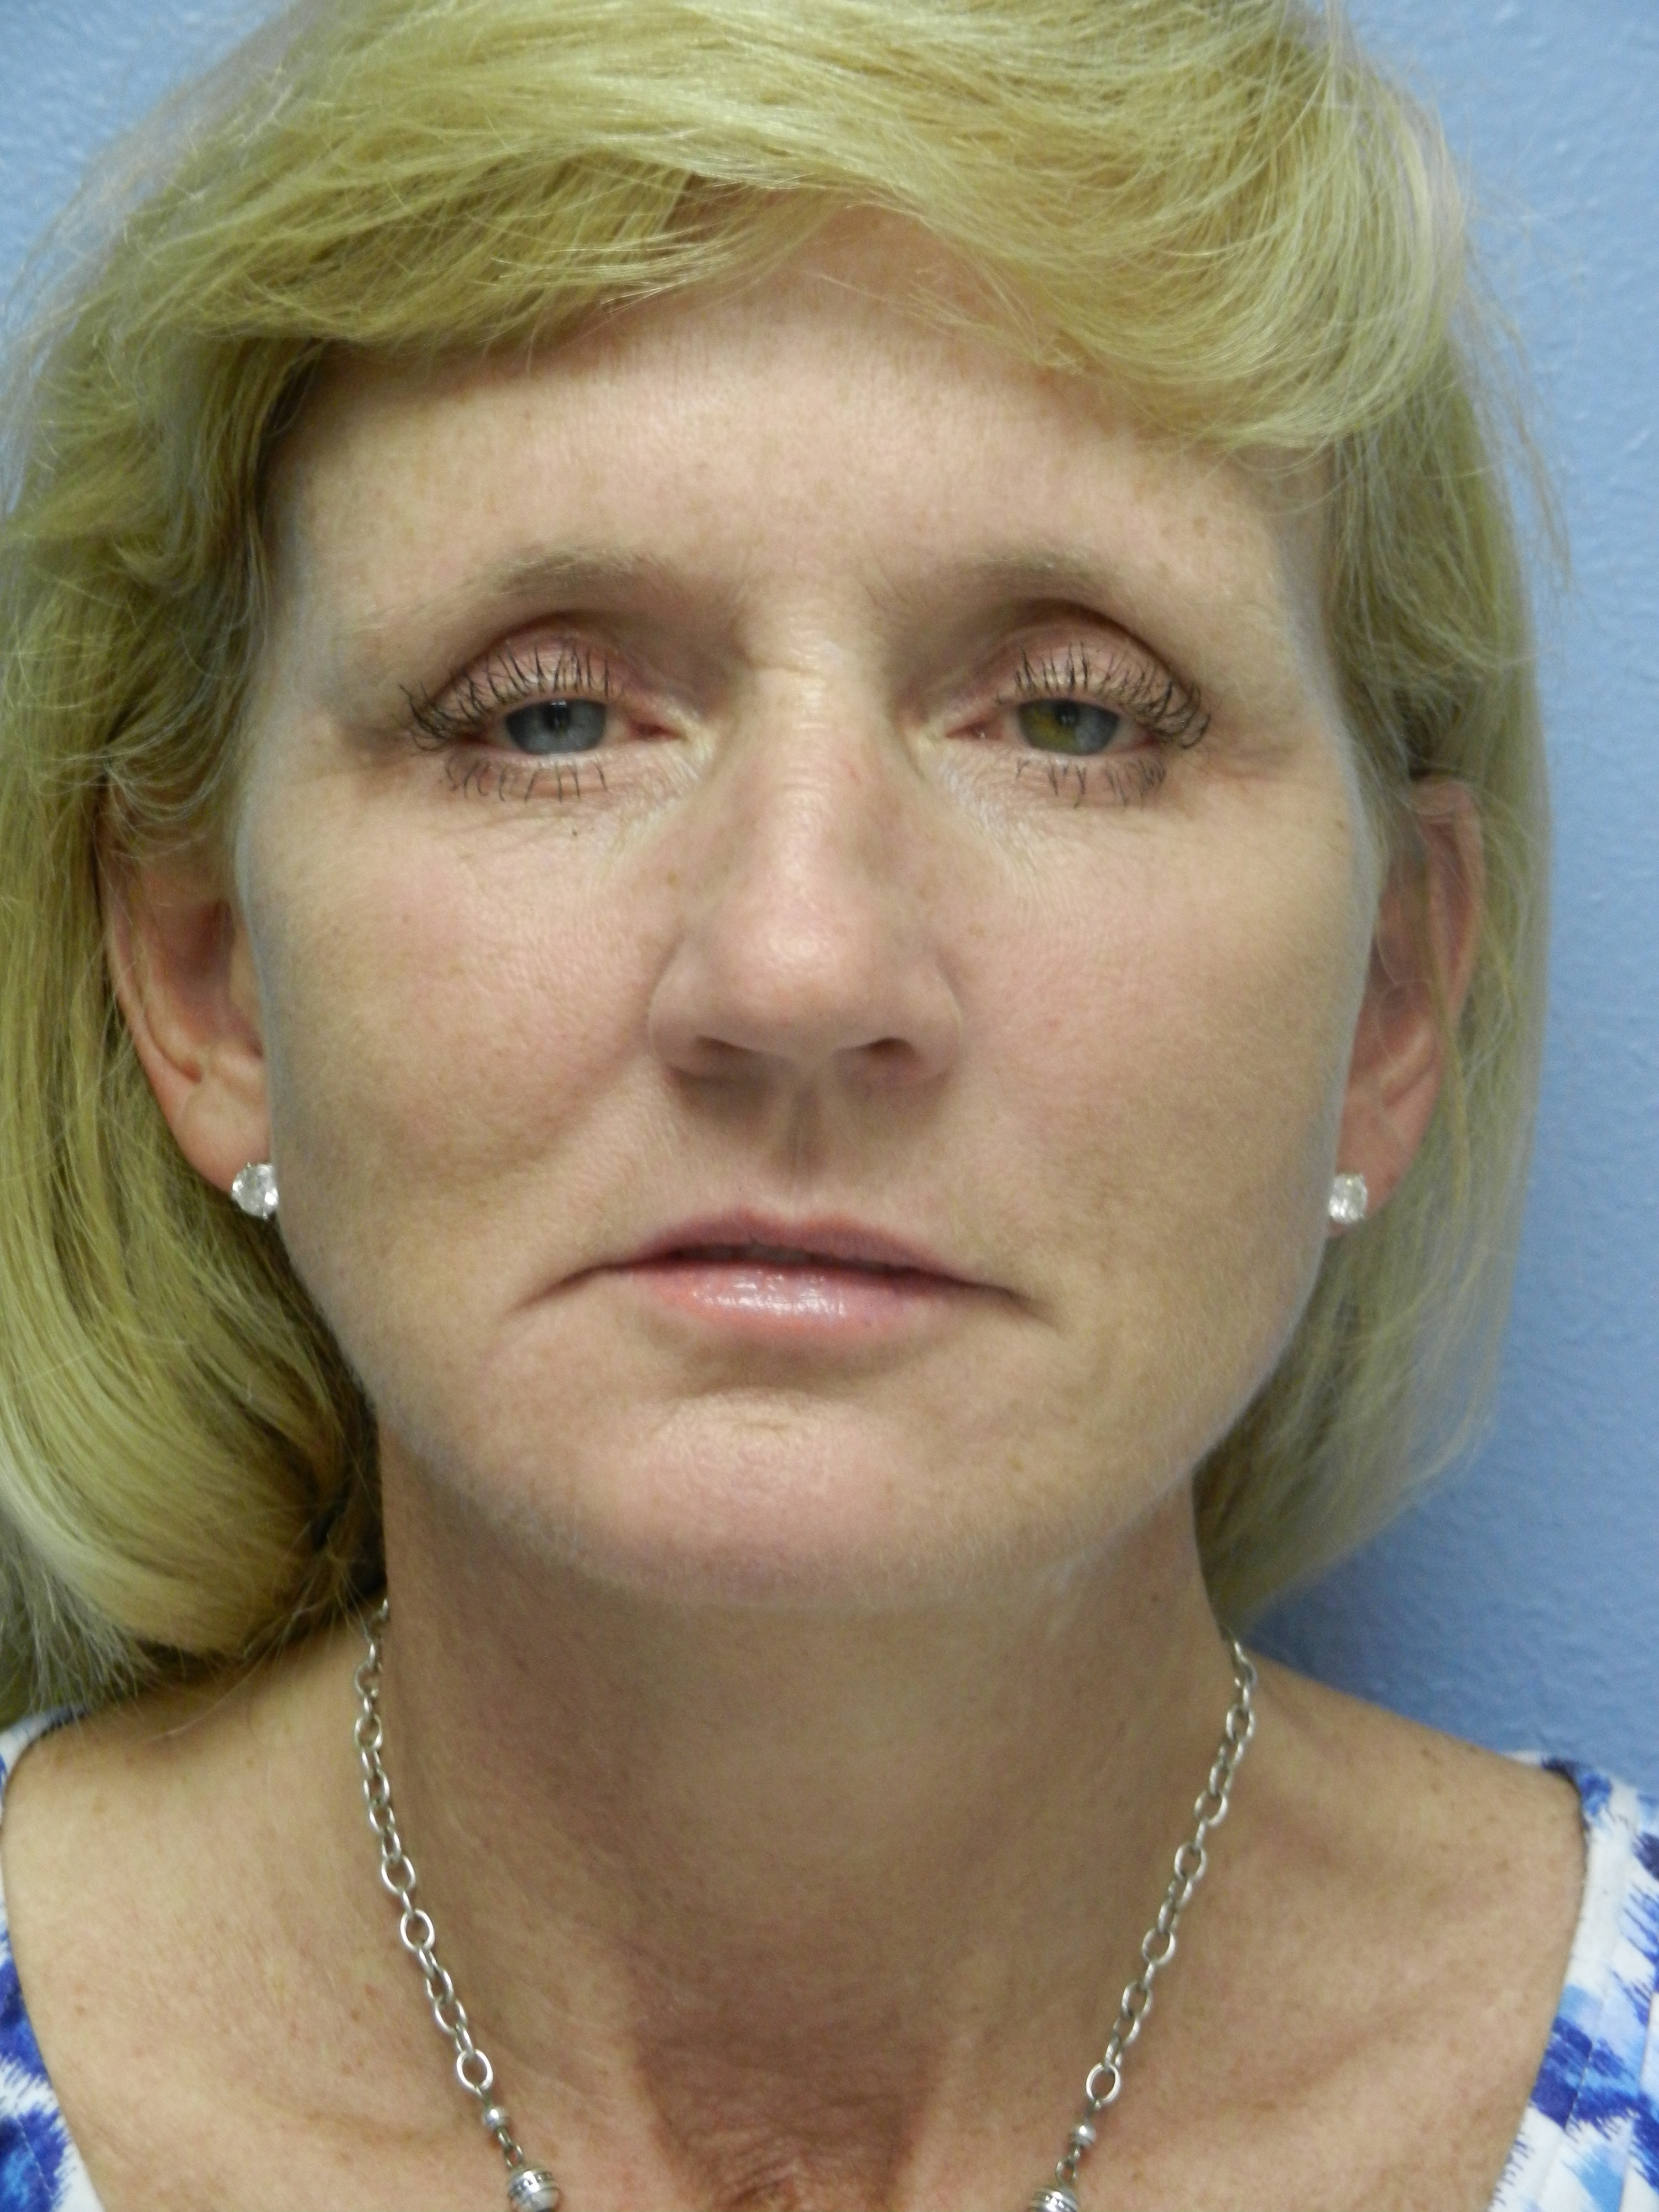
Gender: women